Freelance (2007 film)

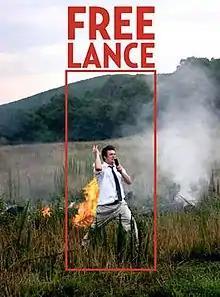
Theatrical poster

FreeLance is a 2007 low-budget independent film directed by Drew Sawyer and written by Sean Mann and Drew Sawyer.